Wayne Seybold

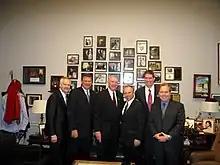
Seybold with United States Congressman Dan Burton and Eric Walts

Wayne Seybold (born September 5, 1963) is formerly the mayor of Marion, Indiana and a former Olympic pair skater representing the United States.